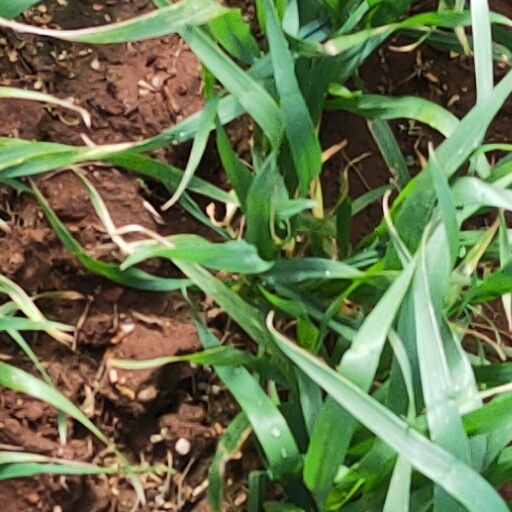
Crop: wheat